Daniel Morgan

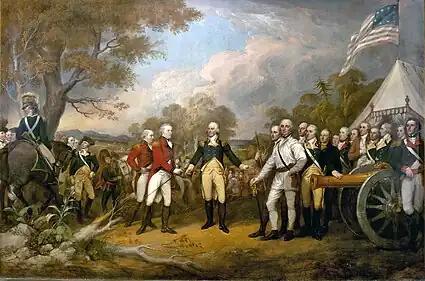
"Surrender of General Burgoyne"Col. Morgan is shown in white, right of center

A detachment of Morgan's regiment, commanded by Morgan, was reassigned to the army's Northern Department and on Aug 30 he joined General Horatio Gates to aid in resisting Burgoyne's offensive. He is prominently depicted in the painting of the "Surrender of General Burgoyne" at Saratoga by John Trumbull.